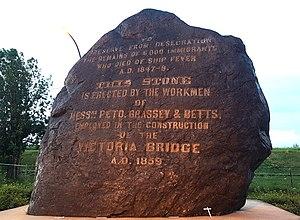
Le Monument commémoratif irlandais est un monument commémorant le décès, principalement des causes du typhus, de 6 000 immigrants irlandais à Montréal Québec.